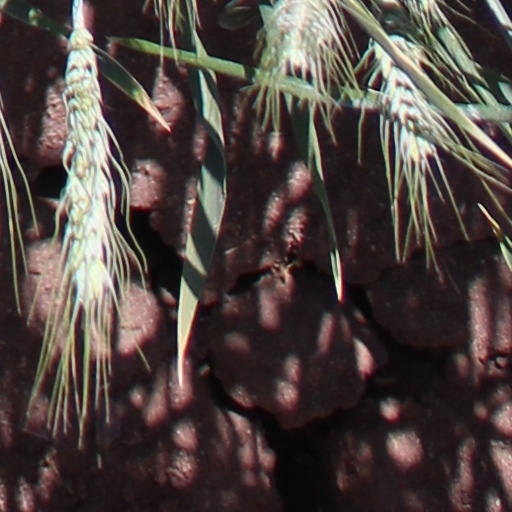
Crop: wheat